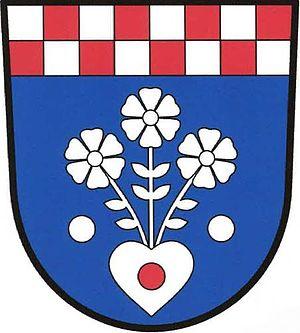
Rychnov na Moravě est une commune du district de Svitavy, dans la région de Pardubice, en Tchéquie. Sa population s'élevait à 602 habitants en 2017.